Dano-Mughal War

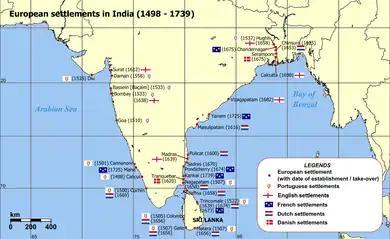
Danish and other European settlements in Sri Lanka and India.

Shortly after declaring war, Denmark–Norway swiftly dispatched two of Tranquebar's finest vessels towards Bengal, where they successfully captured a ship that they later renamed "Den Bengalske Prise".